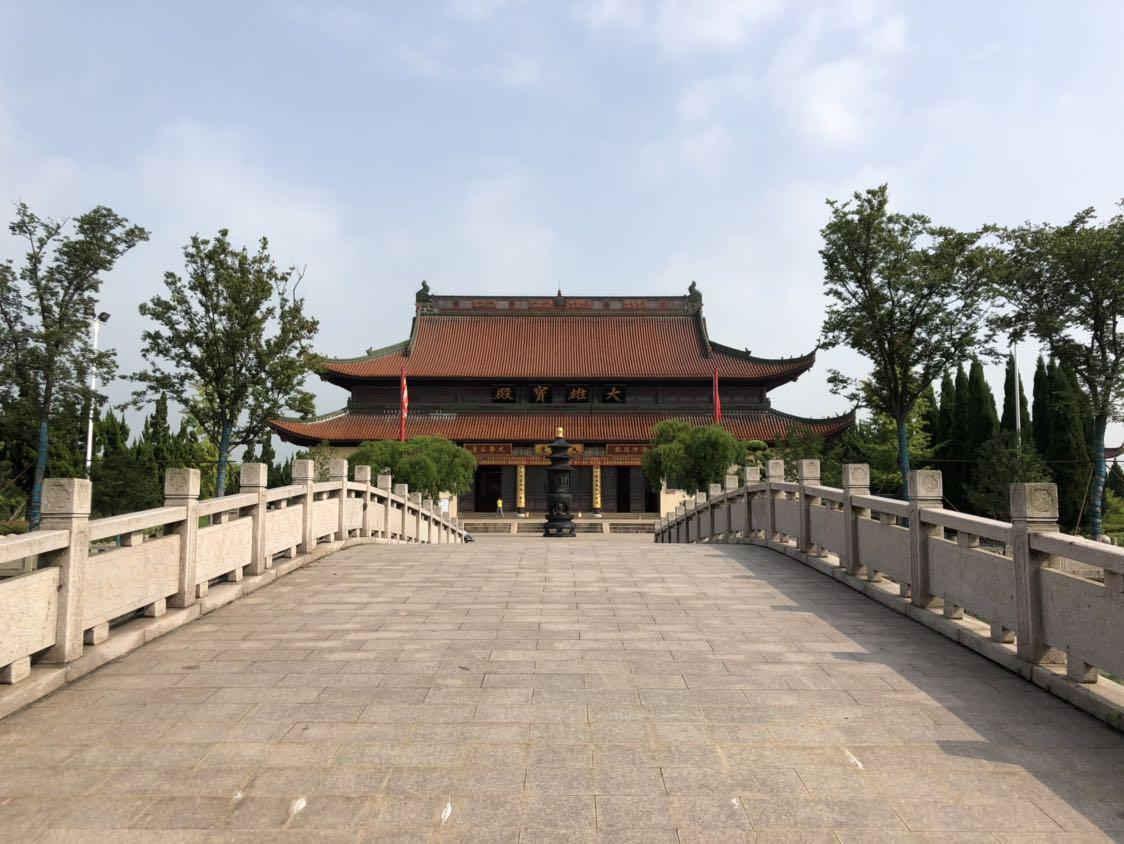
地标名称：海天禅寺
所在城市：苏州市·太仓市